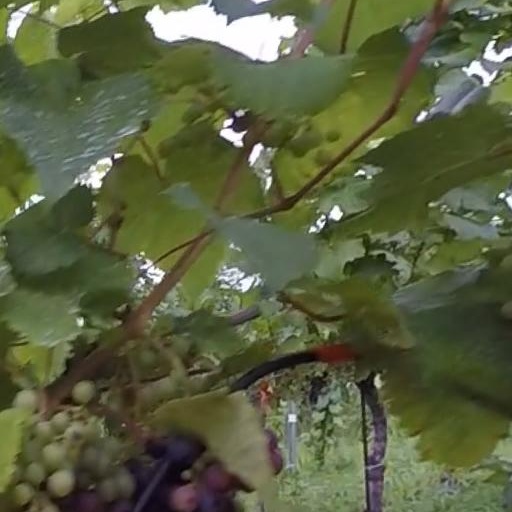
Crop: grape